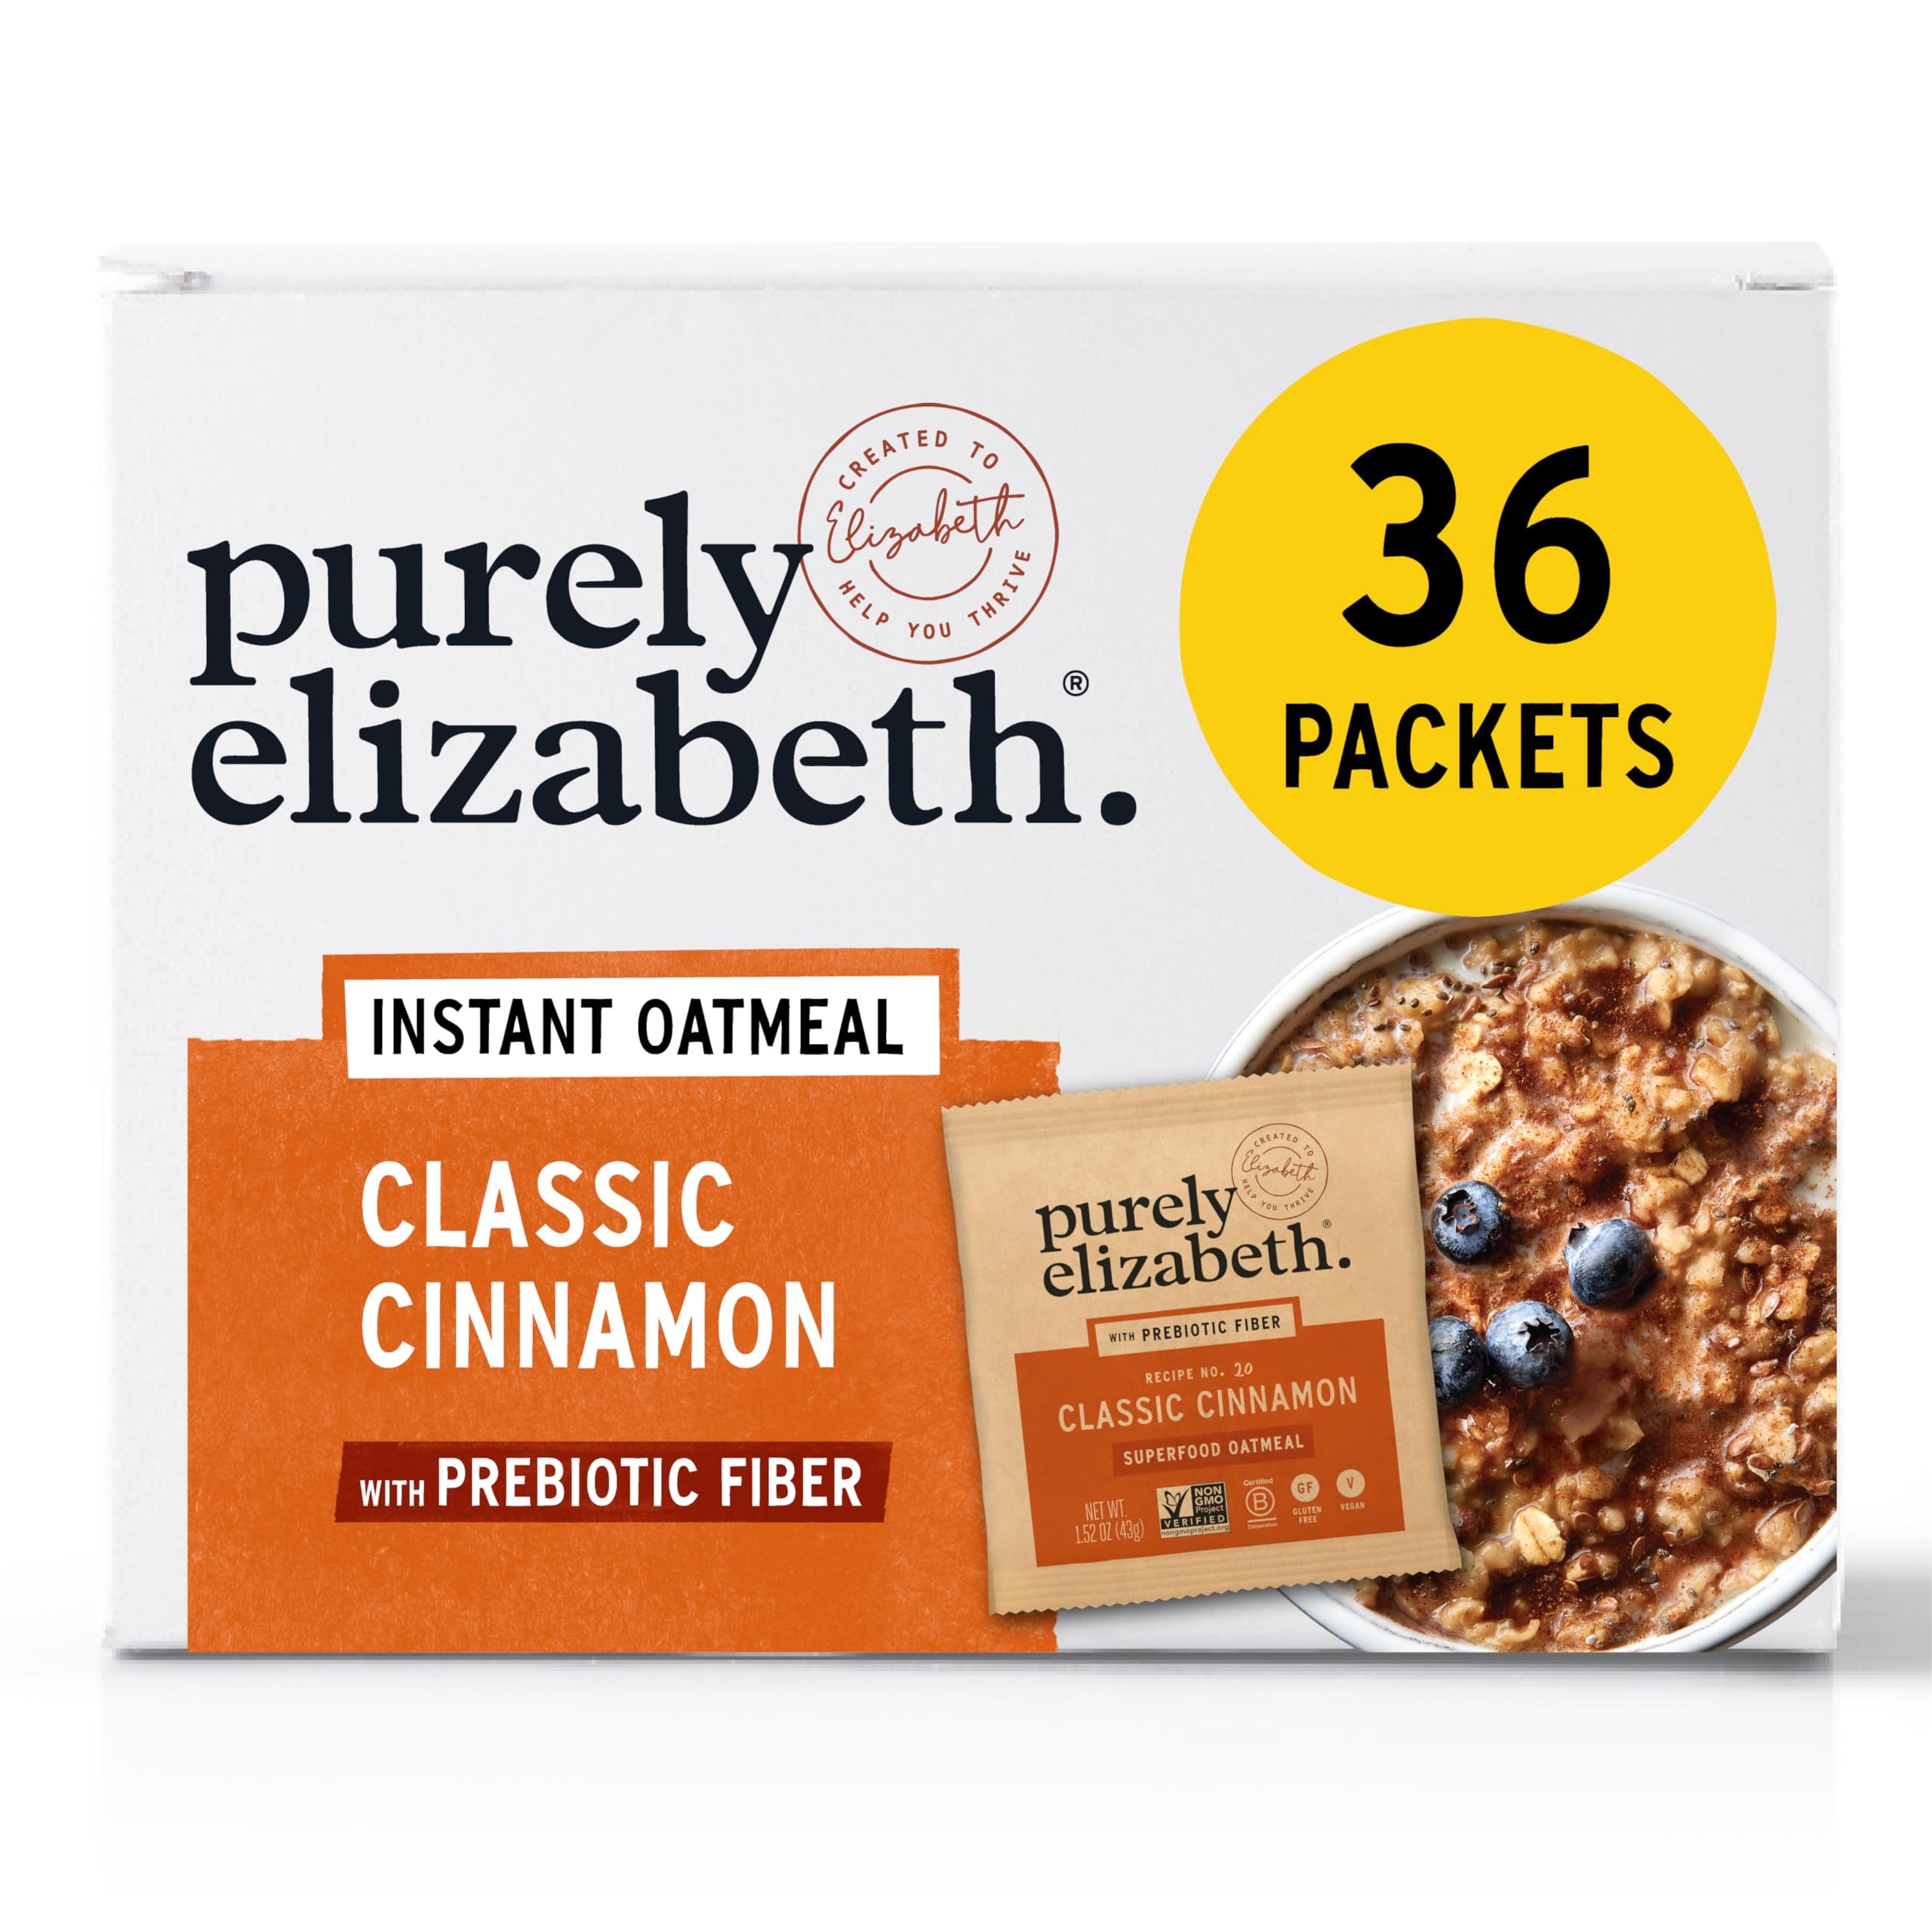
Item Name: Purely Elizabeth Classic Cinnamon Superfood Oatmeal, with Prebiotic Fiber, Gluten Free & Non-GMO, 9.12 Oz (Pack of 6)
Bullet Point: Purely Elizabeth Classic Cinnamon Superfood Oatmeal, with Prebiotic Fiber, Gluten Free & Non-GMO, 9.12 Oz (Pack of 6)
Value: 54.72
Unit: Ounce

Price: 10